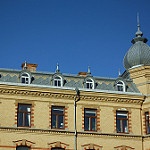
Label: buildings